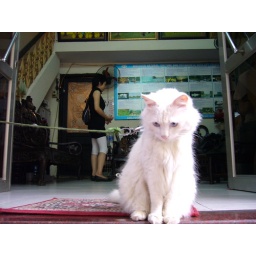
They chained the cat in the guest house